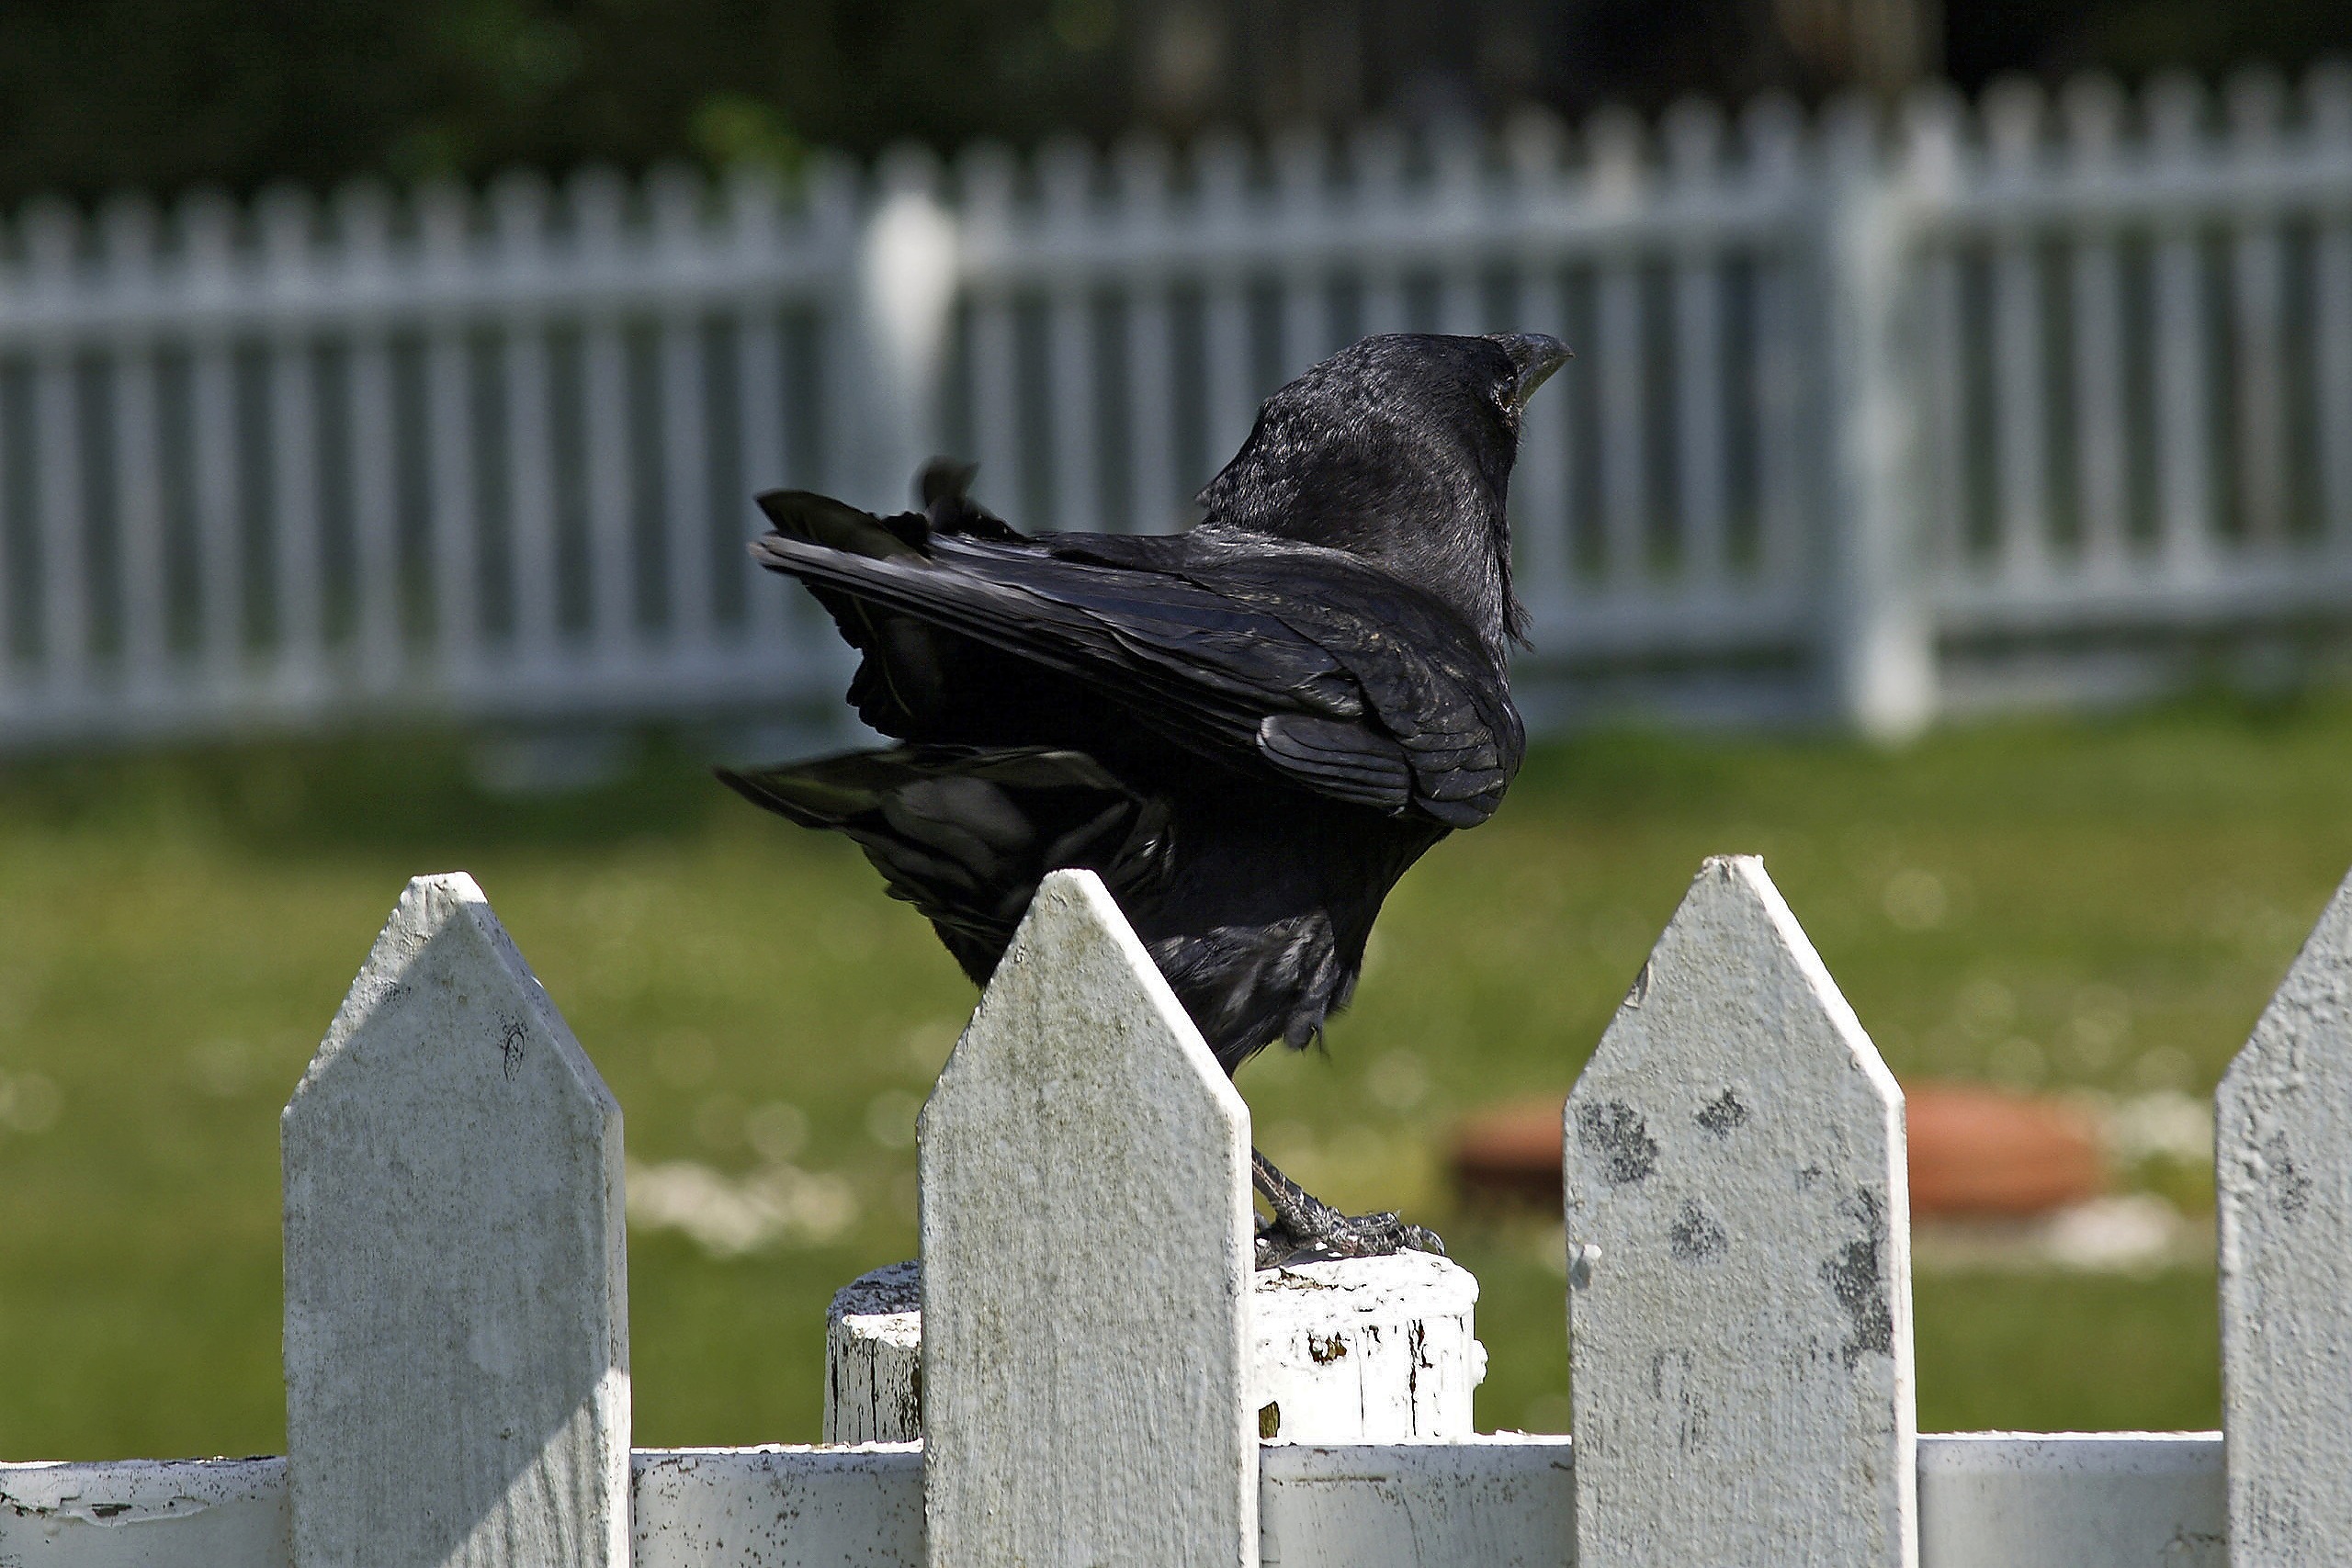
bird, fence, animal, monument, wildlife, statue, cemetery, black, crow, grave, sculpture, memorial, headstone, perching bird